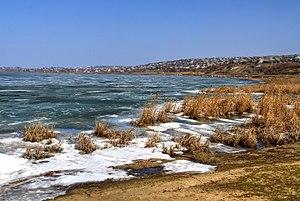
Le lac Manta est le plus grand lac naturel de Moldavie, 21 km², dans le Raion de Cahul.